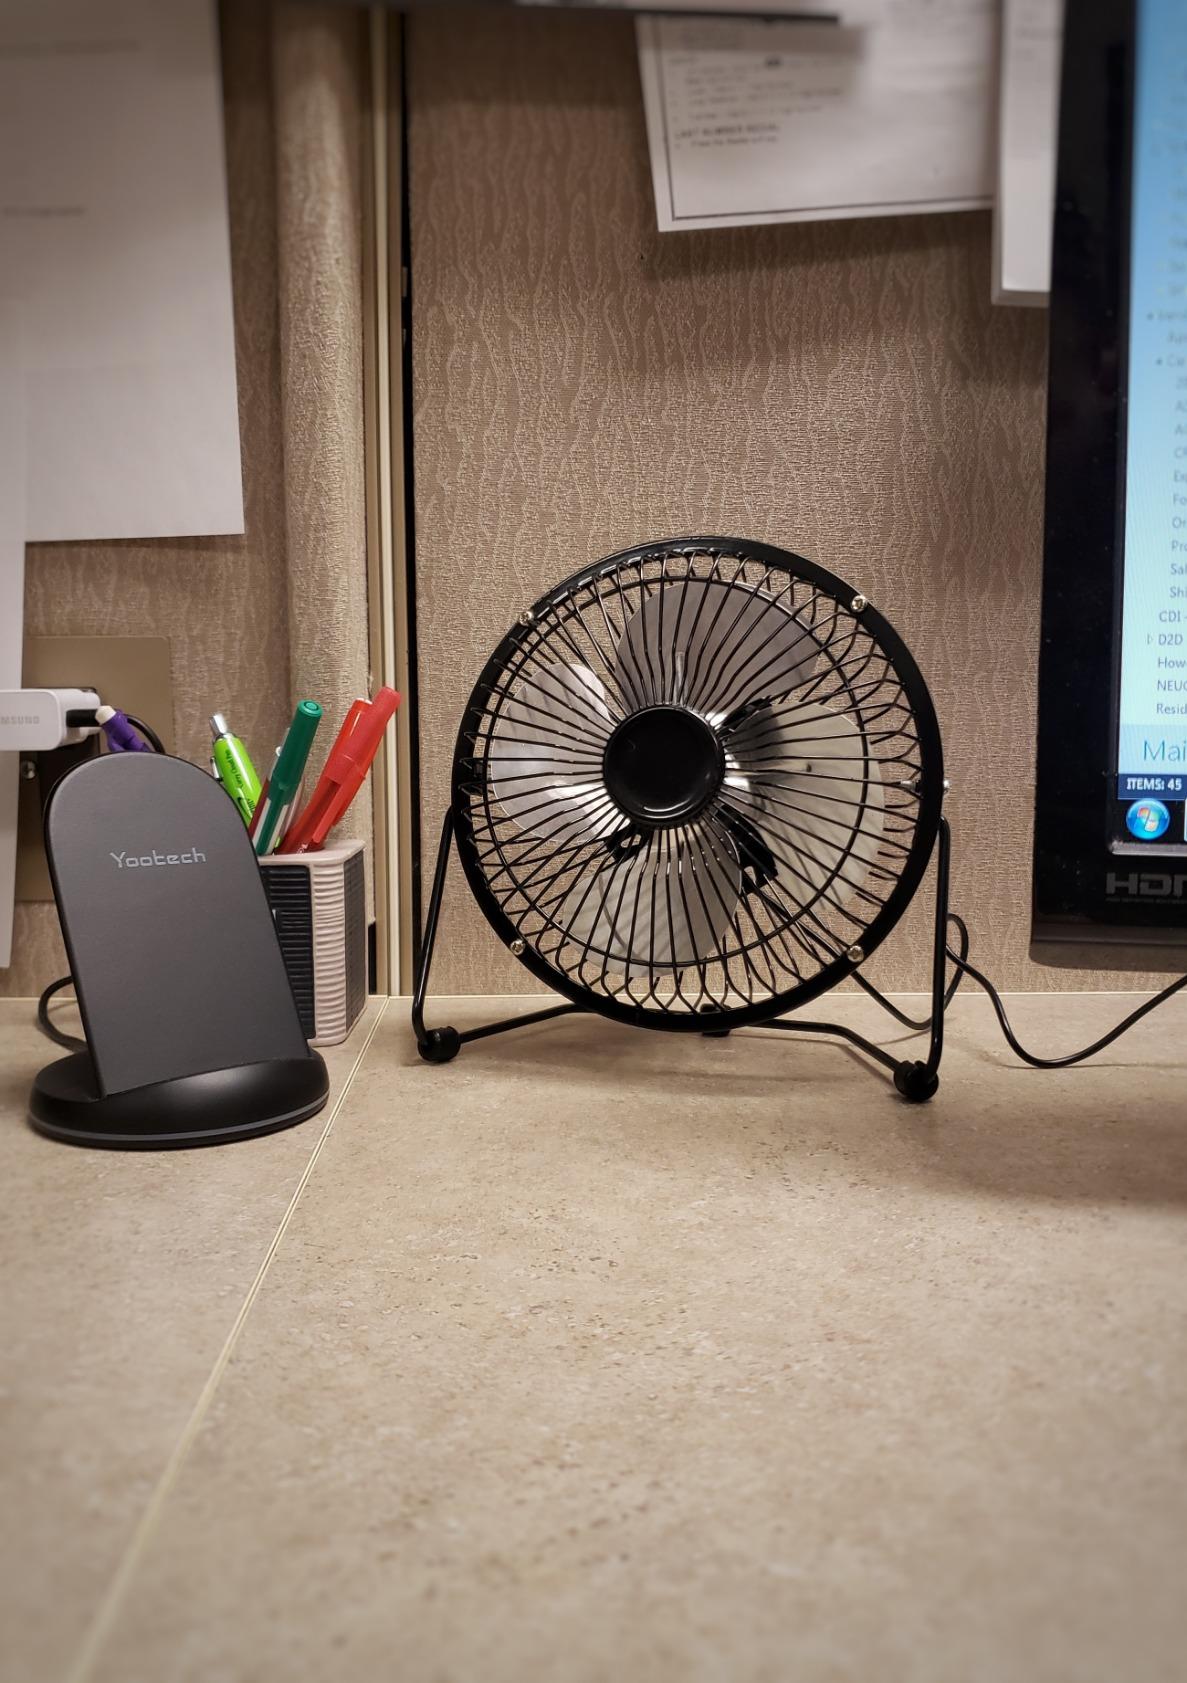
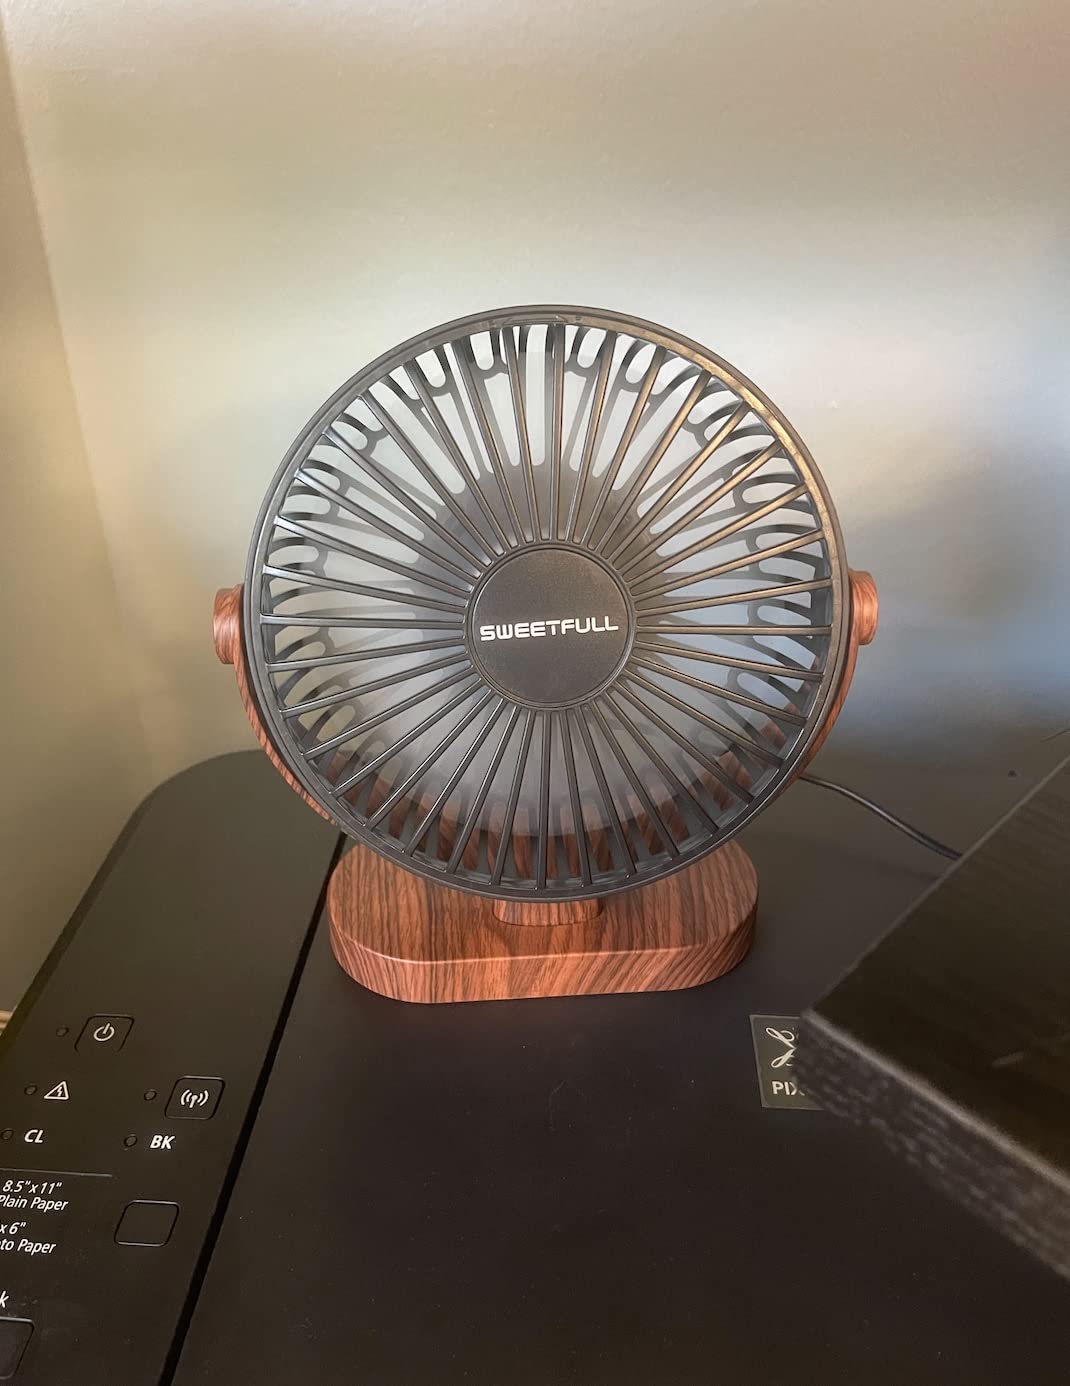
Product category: fan
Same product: no